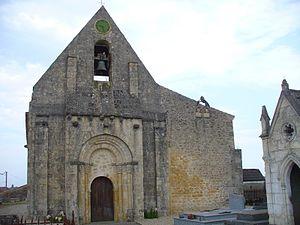
église de Saint Martial (Gironde)